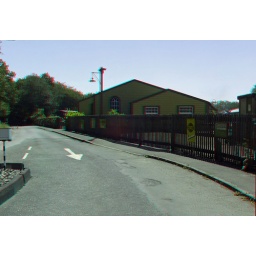
Bluebell railway Horsted Keynes in anaglyph 3D stereo red cyan glasses to view